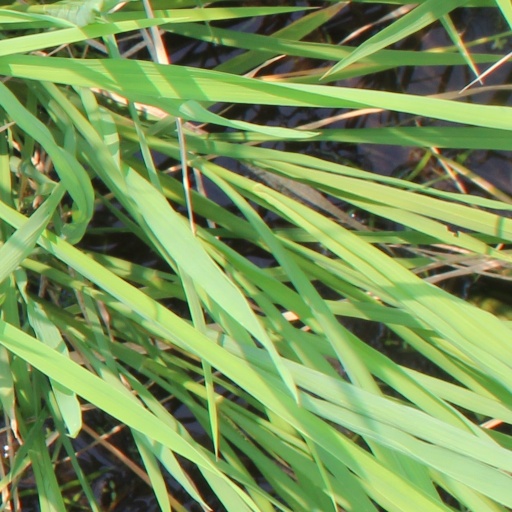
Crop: rice